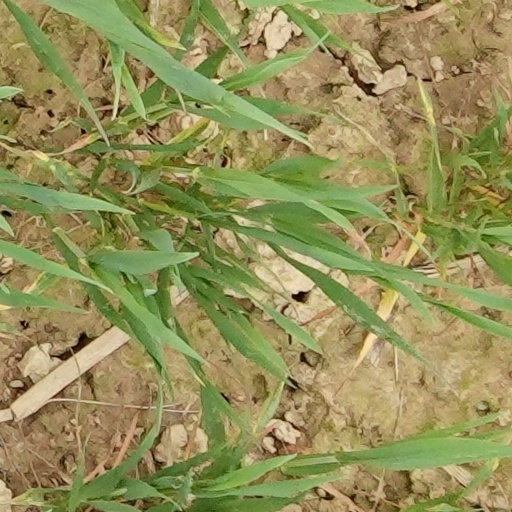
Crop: wheat